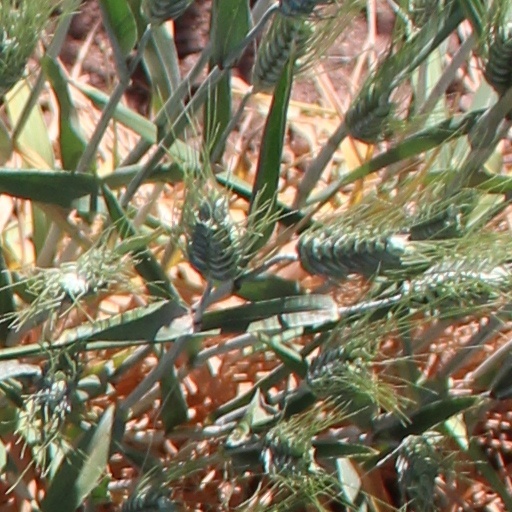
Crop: wheat